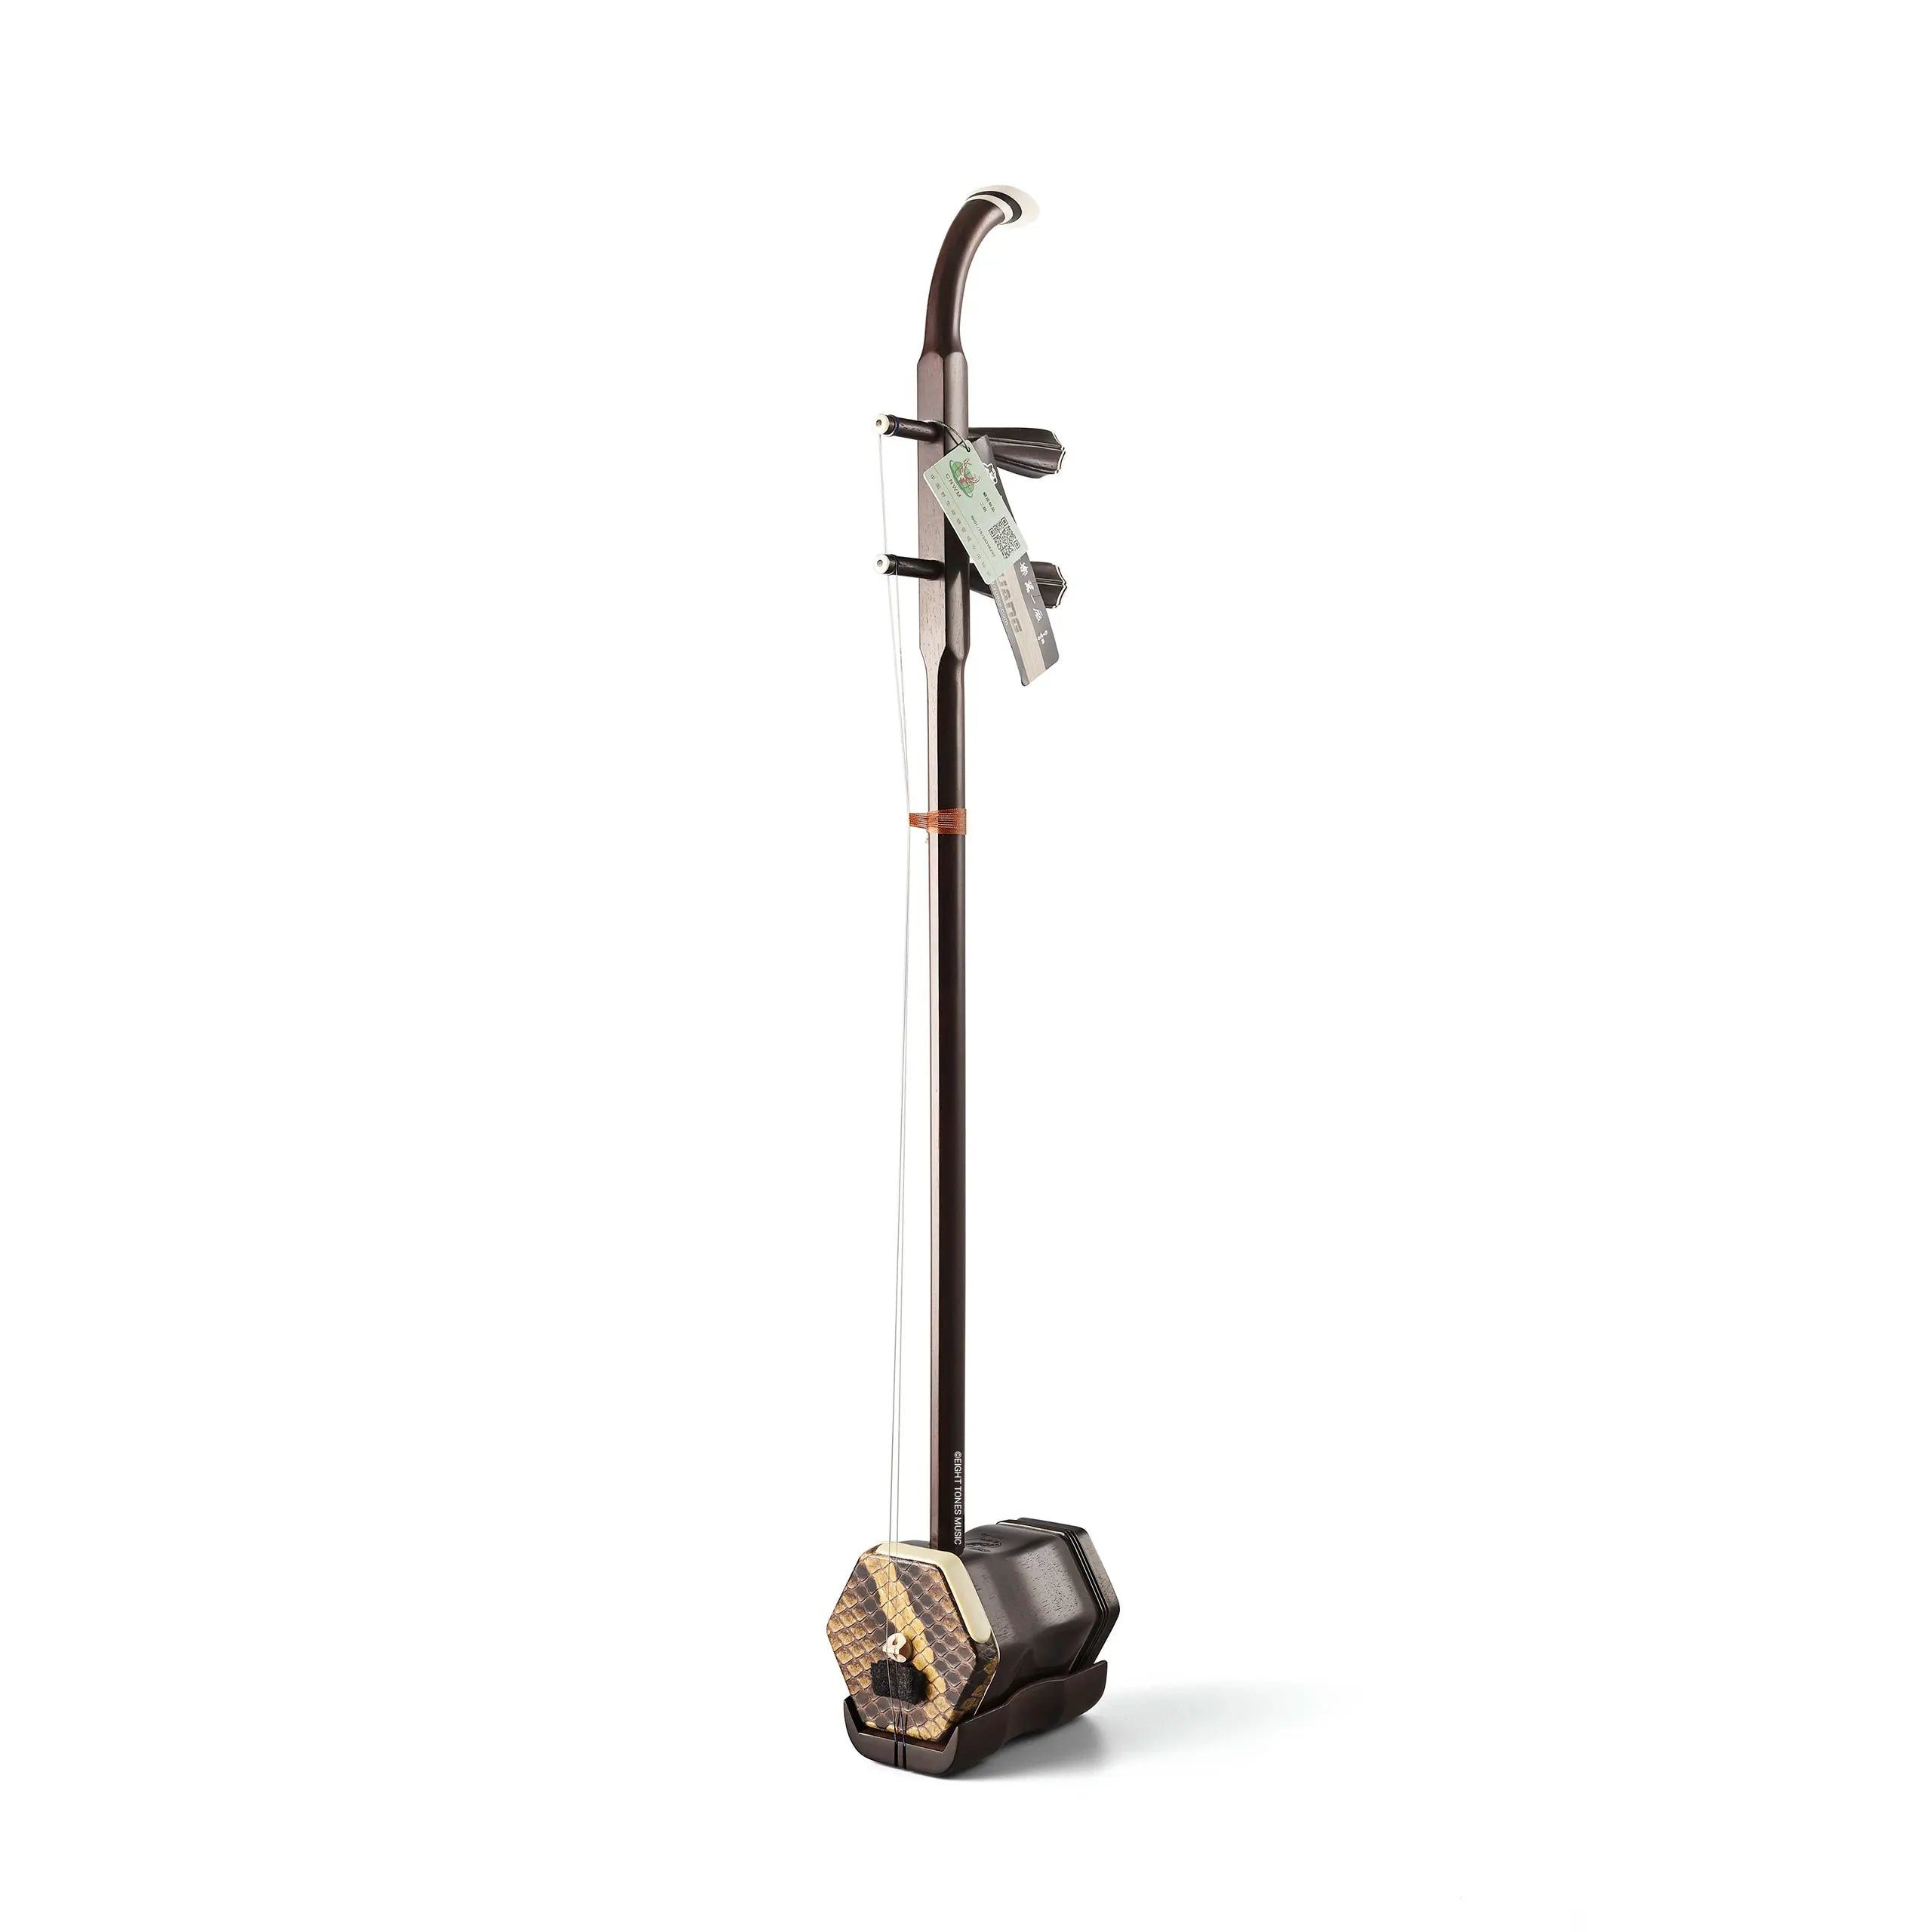
Đàn Nhị Dunhuang 02AM
Đàn Nhị Dunhuang 02AM. Gỗ thân đàn: Gỗ Tieli Chốt đàn: Gỗ Tieli Bề mặt bát nhị: Vảy Da Trăn tự nhiên nên trên mỗi đàn sẽ có lớp họa tiết khác nhau. Thiết kế: Hình lục giác Bầu cộng hưởng: có thiết kế tựa như concertina với khả năng truyền dẫn âm thanh tốt. Tối ưu hóa sự cộng hưởng trong âm thanh. Vĩ đàn: Chế tạo bằng lông đuôi ngựa màu đen, đầu Vĩ có khoá tinh chỉnh độ căng của Vĩ. Khe thoát âm: Khảm hoa song bằng gỗ ở mặt sau bát nhị không chỉ tạo ấn tượng trong trang trí mà còn truyền âm, lọc âm tốt hơn. Đệm lót tay: Nhựa trắng đính trên thân đàn giúp thoải mái hơn khi kéo đàn.
Brand: Dunhuang
Category: Arts & Entertainment > Hobbies & Creative Arts > Musical Instruments > String Instruments > Upright Basses > Double Basses